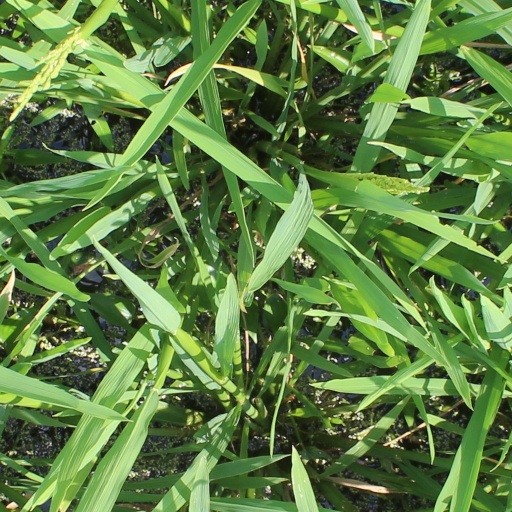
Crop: rice